Rafael Díez de la Cortina

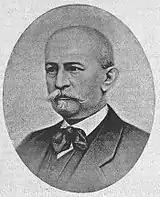

The Díez de la Cortina family originated from Cantabria and were related to Liébana; the first representative is noted in the 16th century. As part of hidalguia, none of the family members grew into a public figure until in the mid-18th century one of its branches moved to the Andalusian Marchena; they settled as arrendatarios in estates of Duque de Osuna.